Francis Hermans

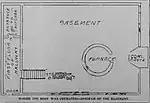
Sketch of the murder scene

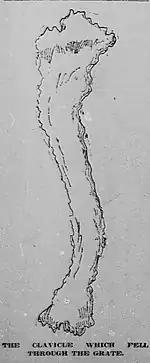
Clavicle bone from the furnace grate

Hermans had asked his friend John Hanson, a Methodist-minister-turned-journalist, to be acting pastor during his absence. Hanson had heard of Clawson's disappearance and harbored a suspicion that "something unusual had befallen the girl." While at the church, Hansen decided to examine the basement. To his surprise, in the furnace he found several items under the grate in the ash receiver: two razors, an English-made butcher knife which Hermans kept in his kitchen, a garter buckle, a belt buckle and, most shockingly, human bones. Upon further examination, he noticed that there was blood on the furnace door, and the buckles were from Clawson's clothing. Authorities were summoned and the bones sent for examination. A box of poisonous drugs was found in Hermans' room.